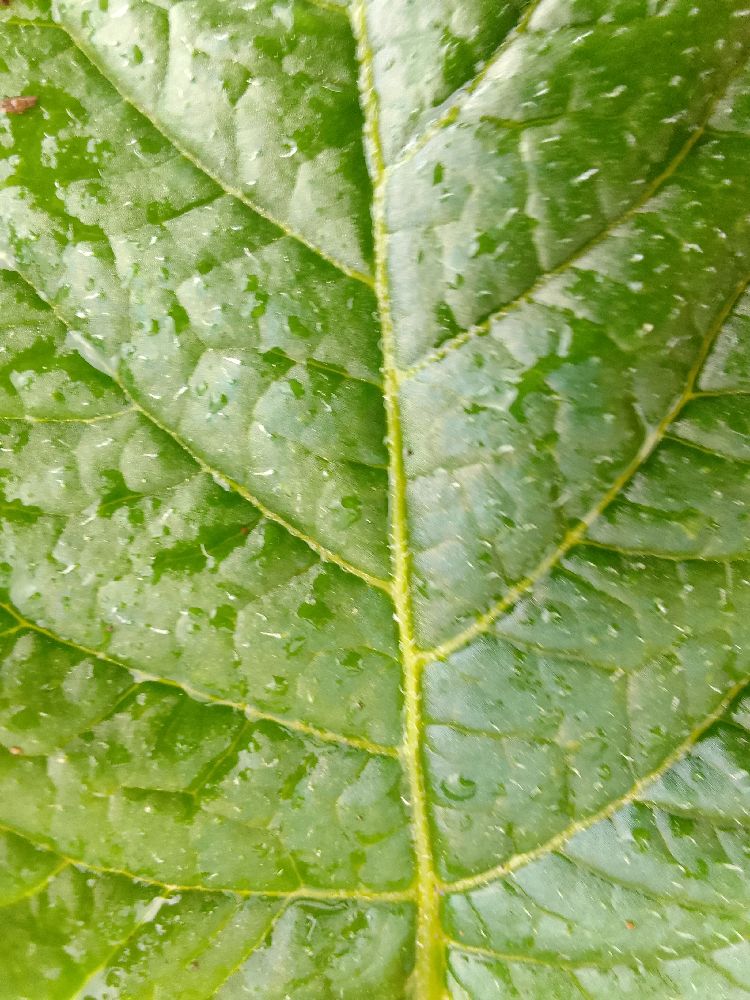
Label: Healthy